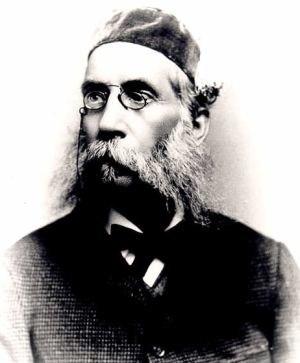
Horace Parnell Tuttle était un astronome américain, frère de Charles Wesley Tuttle.